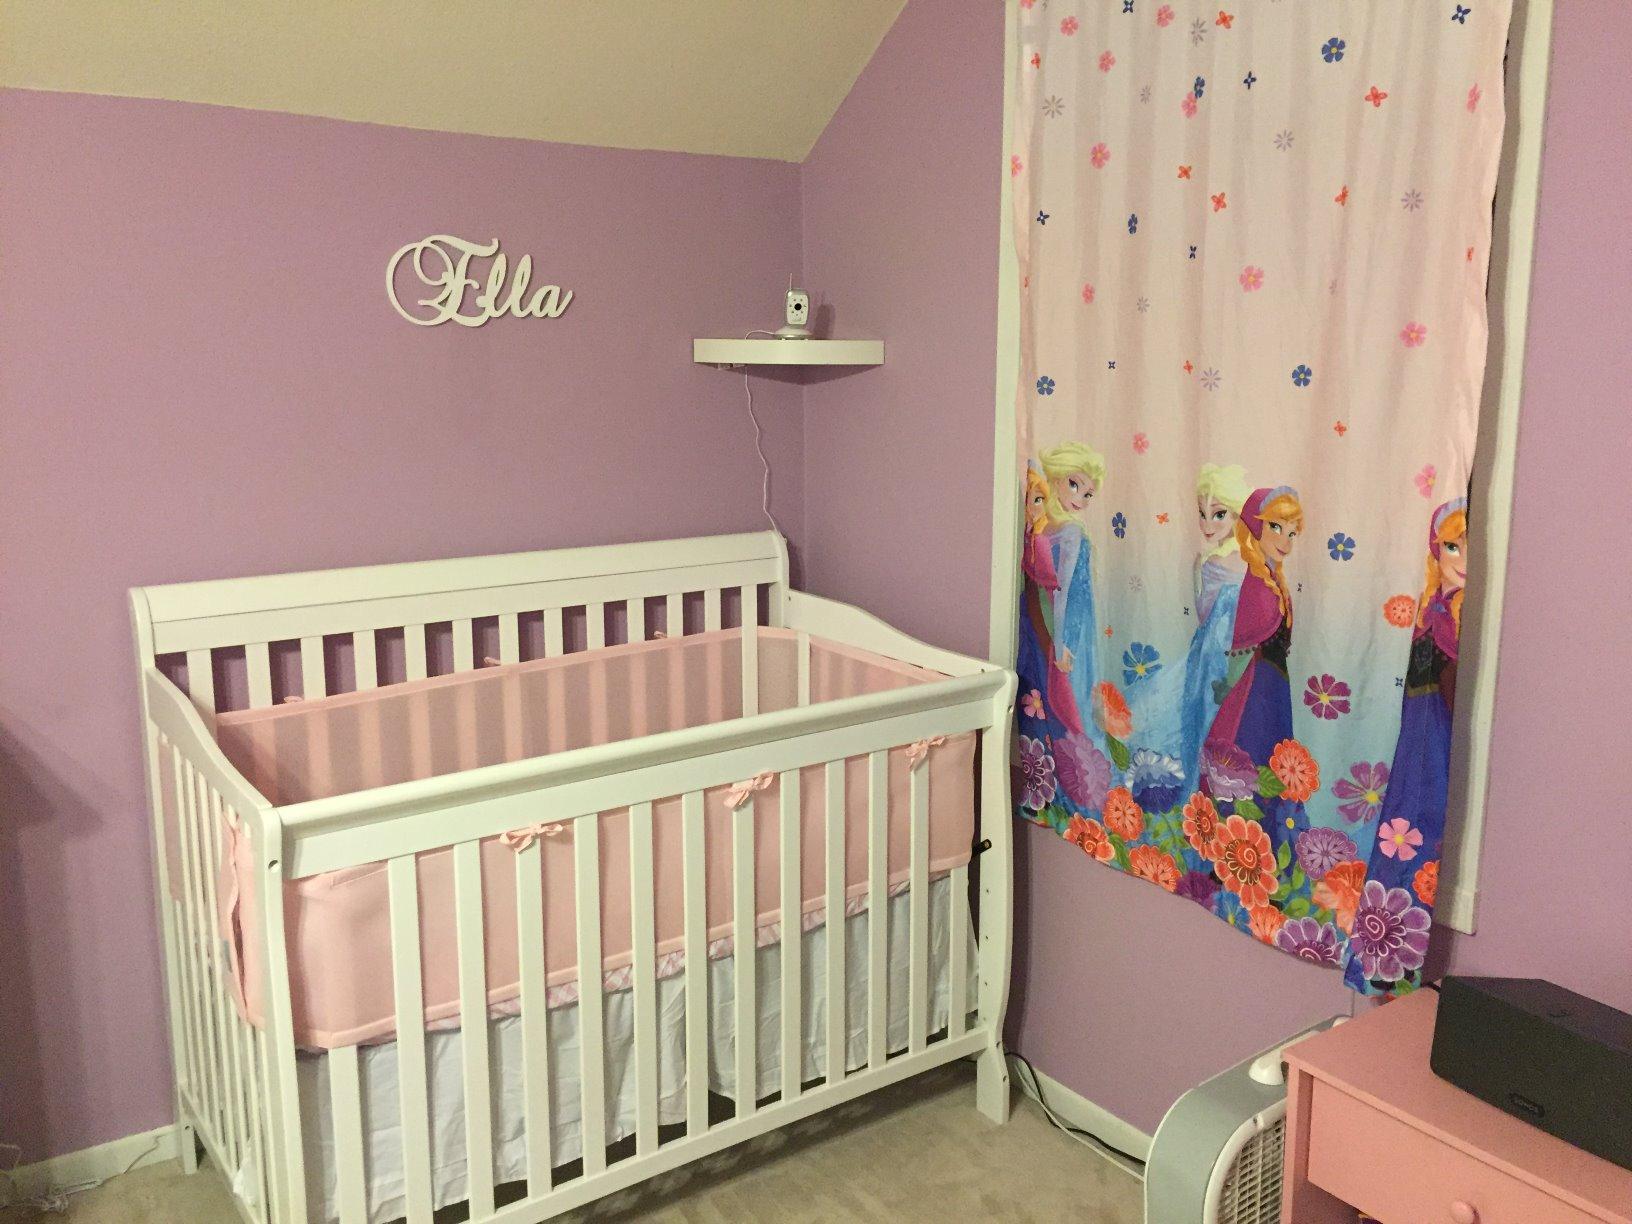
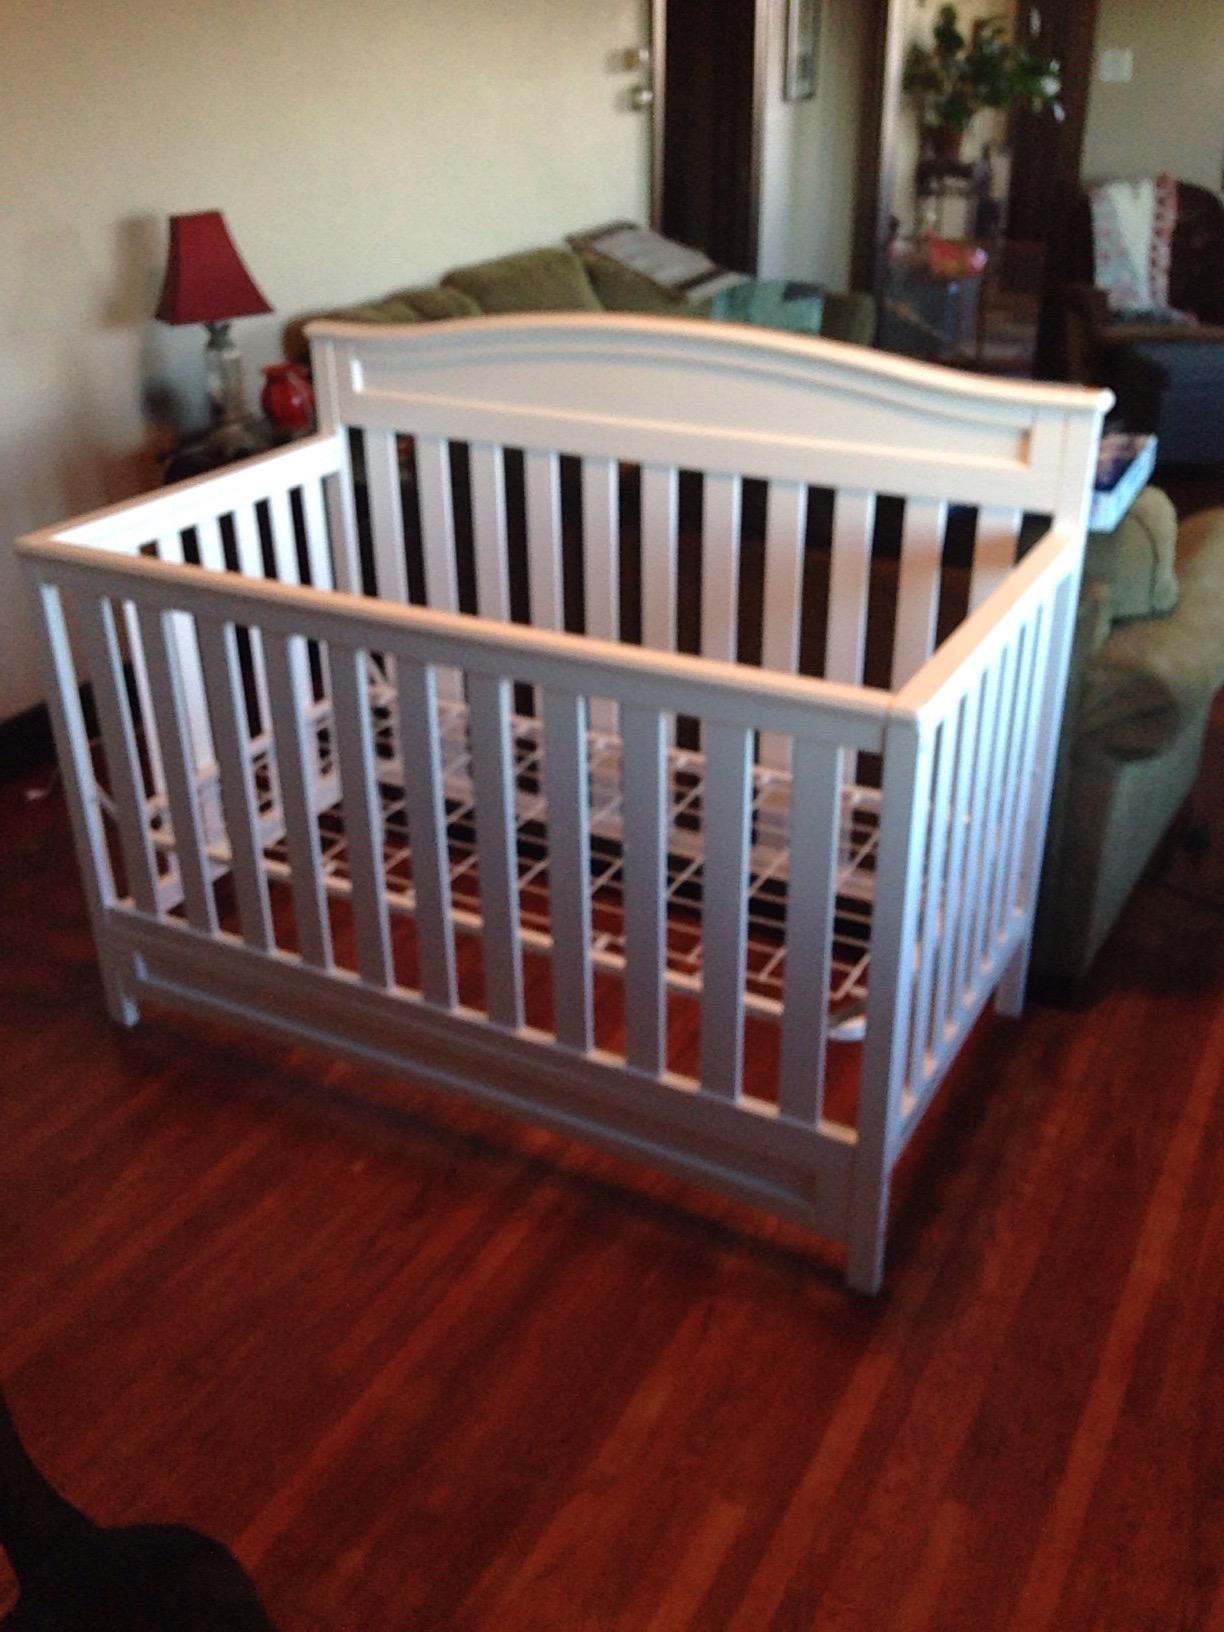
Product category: products_crib
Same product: no